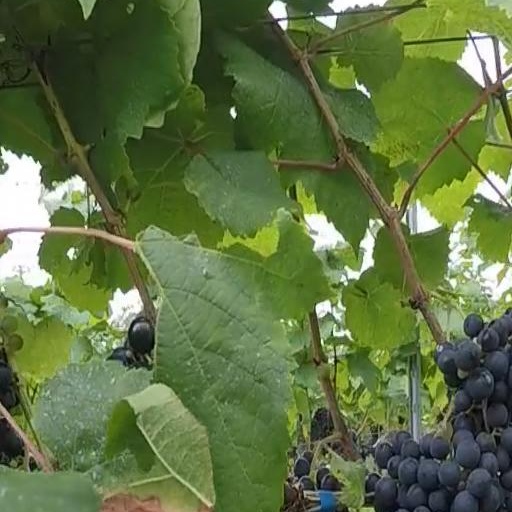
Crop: grape